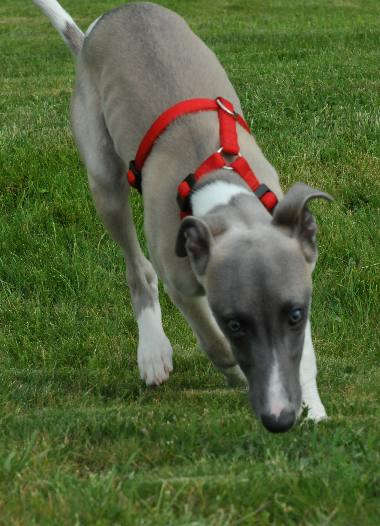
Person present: No